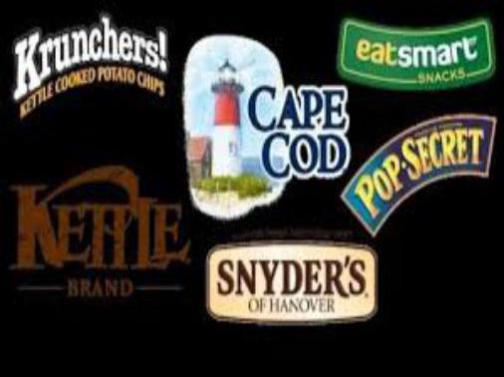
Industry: Food